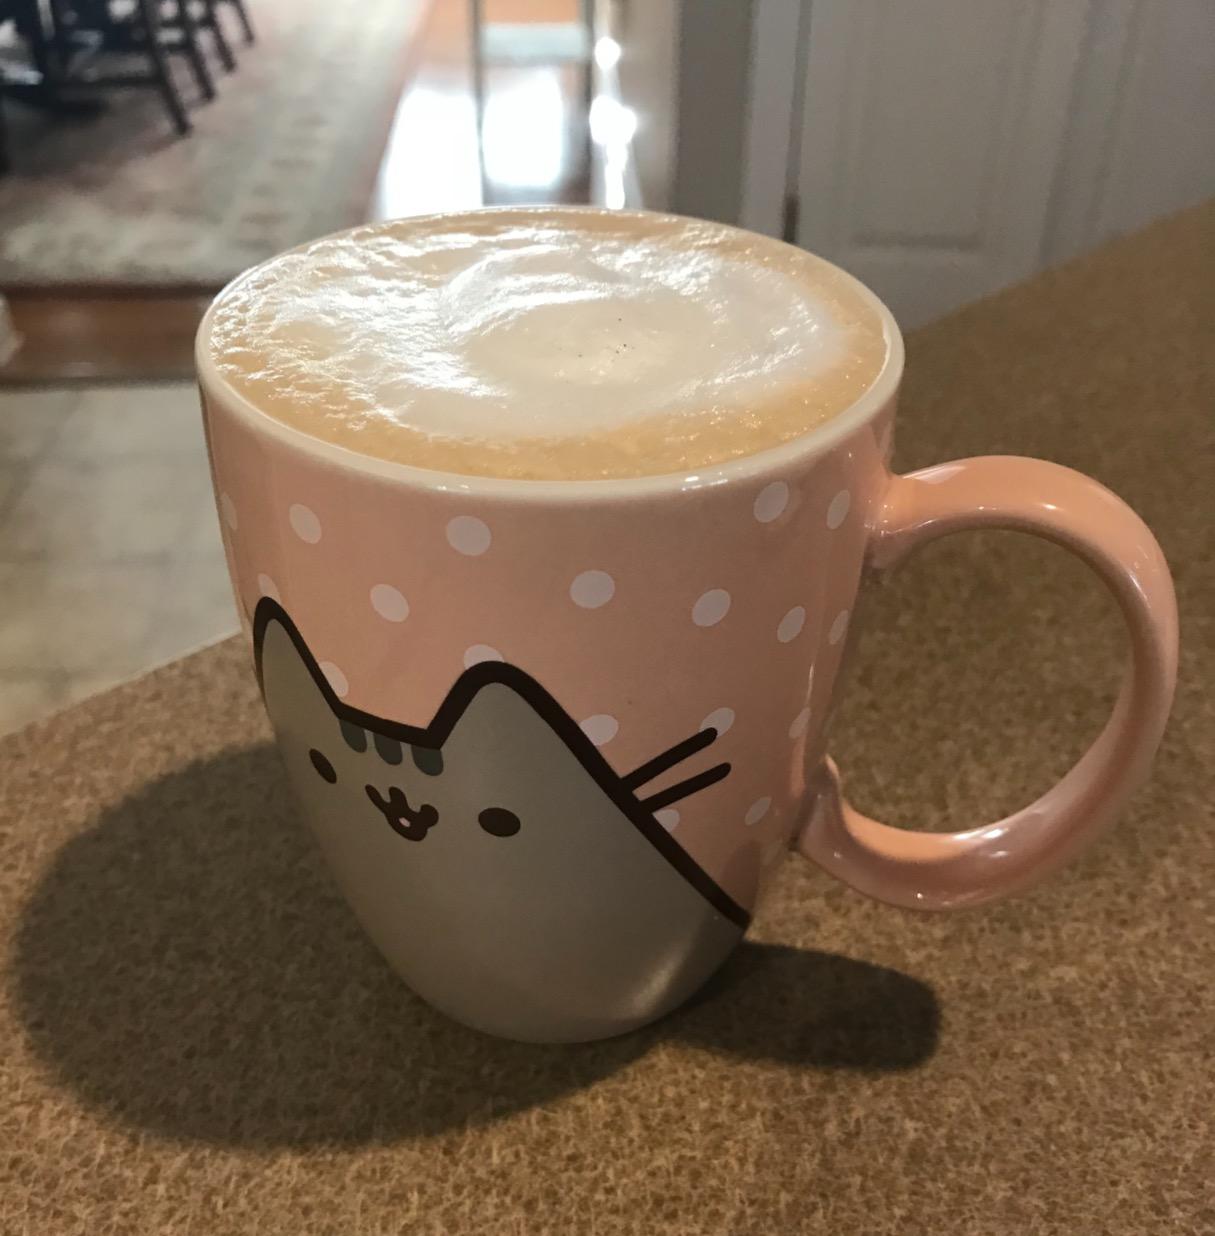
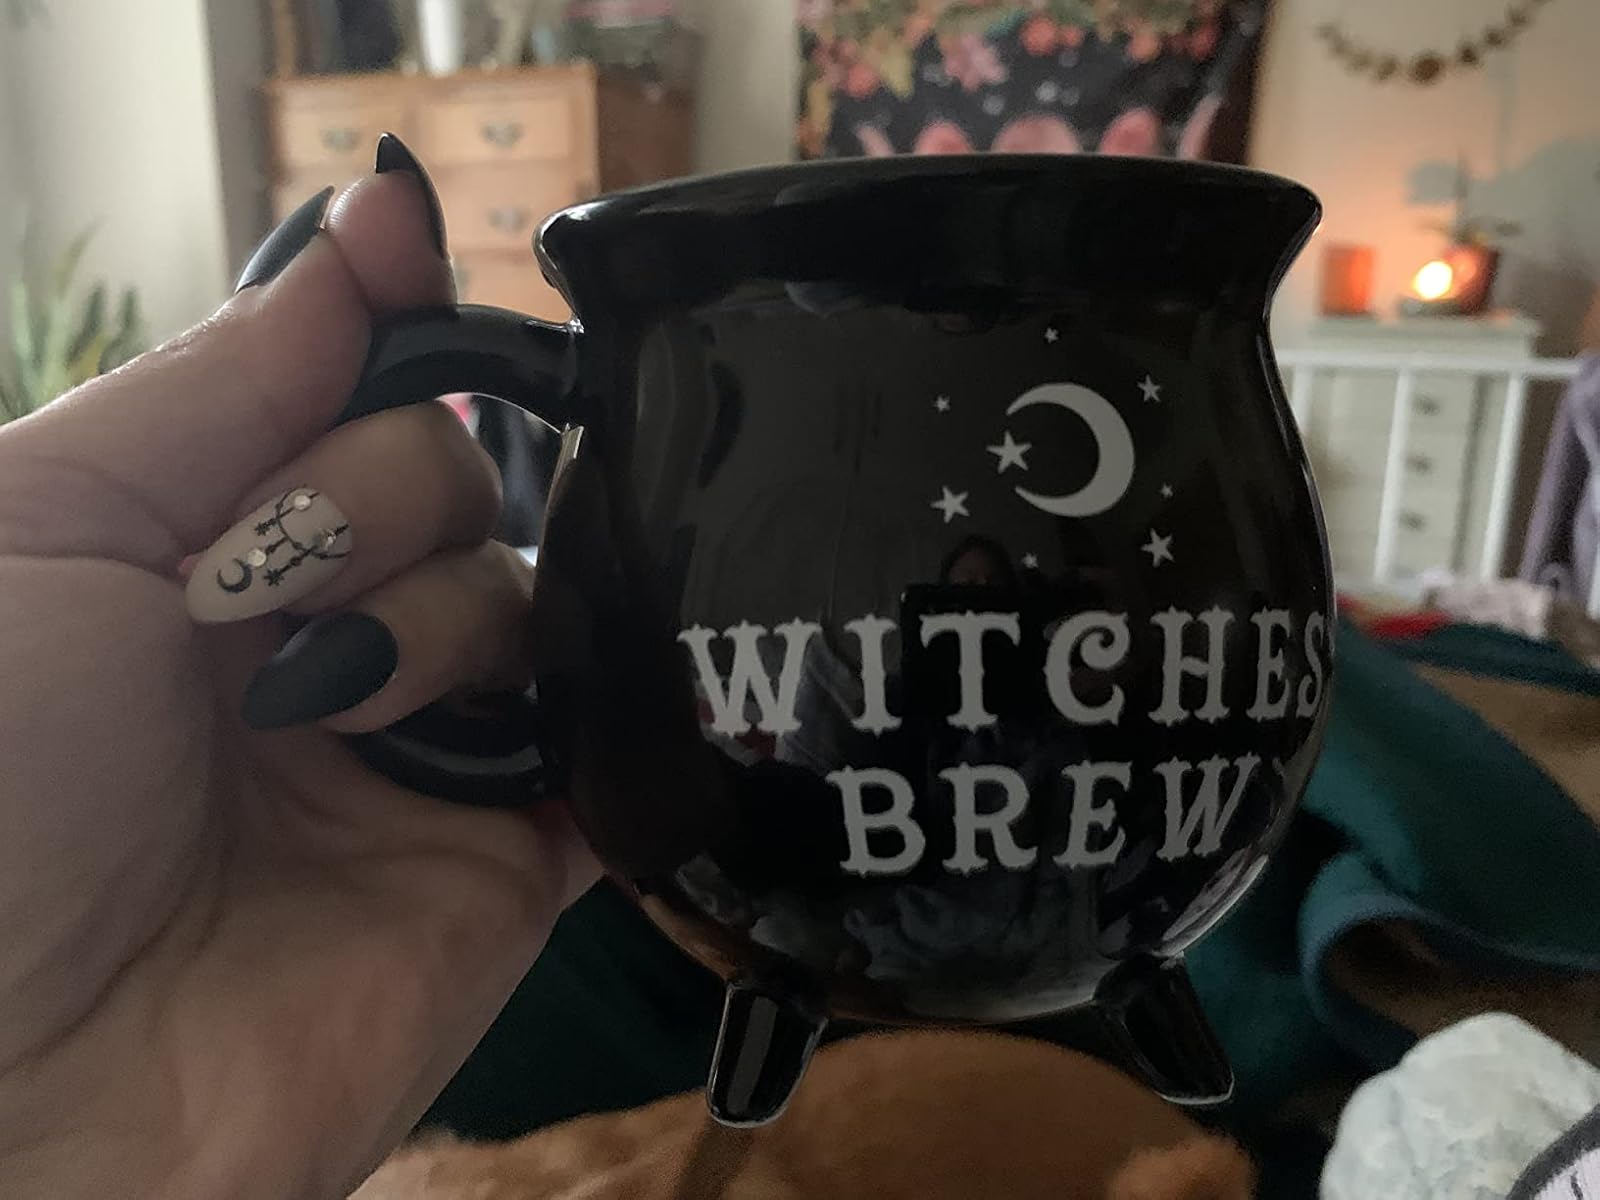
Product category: items_mug
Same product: no